Panthera leo leo

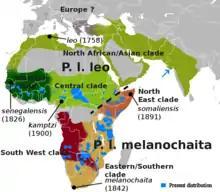
Range map including proposed clades and the two subspecies ("P. l. leo" and "P. l. melanochaita") according to genetic research

Since the beginning of the 21st century, several phylogenetic studies were conducted to aid clarifying the taxonomic status of lion samples kept in museums and collected in the wild. Scientists analysed between 32 and 480 lion samples from up to 22 countries. They all agree that the lion comprises two evolutionary groups, one in the northern and eastern parts of its historical range, and the other in Southern and East Africa; they are estimated to have genetically diverged between 245,000 and 50,000 years ago. Tropical rainforest and the East African Rift possibly constituted major barriers between the two groups.